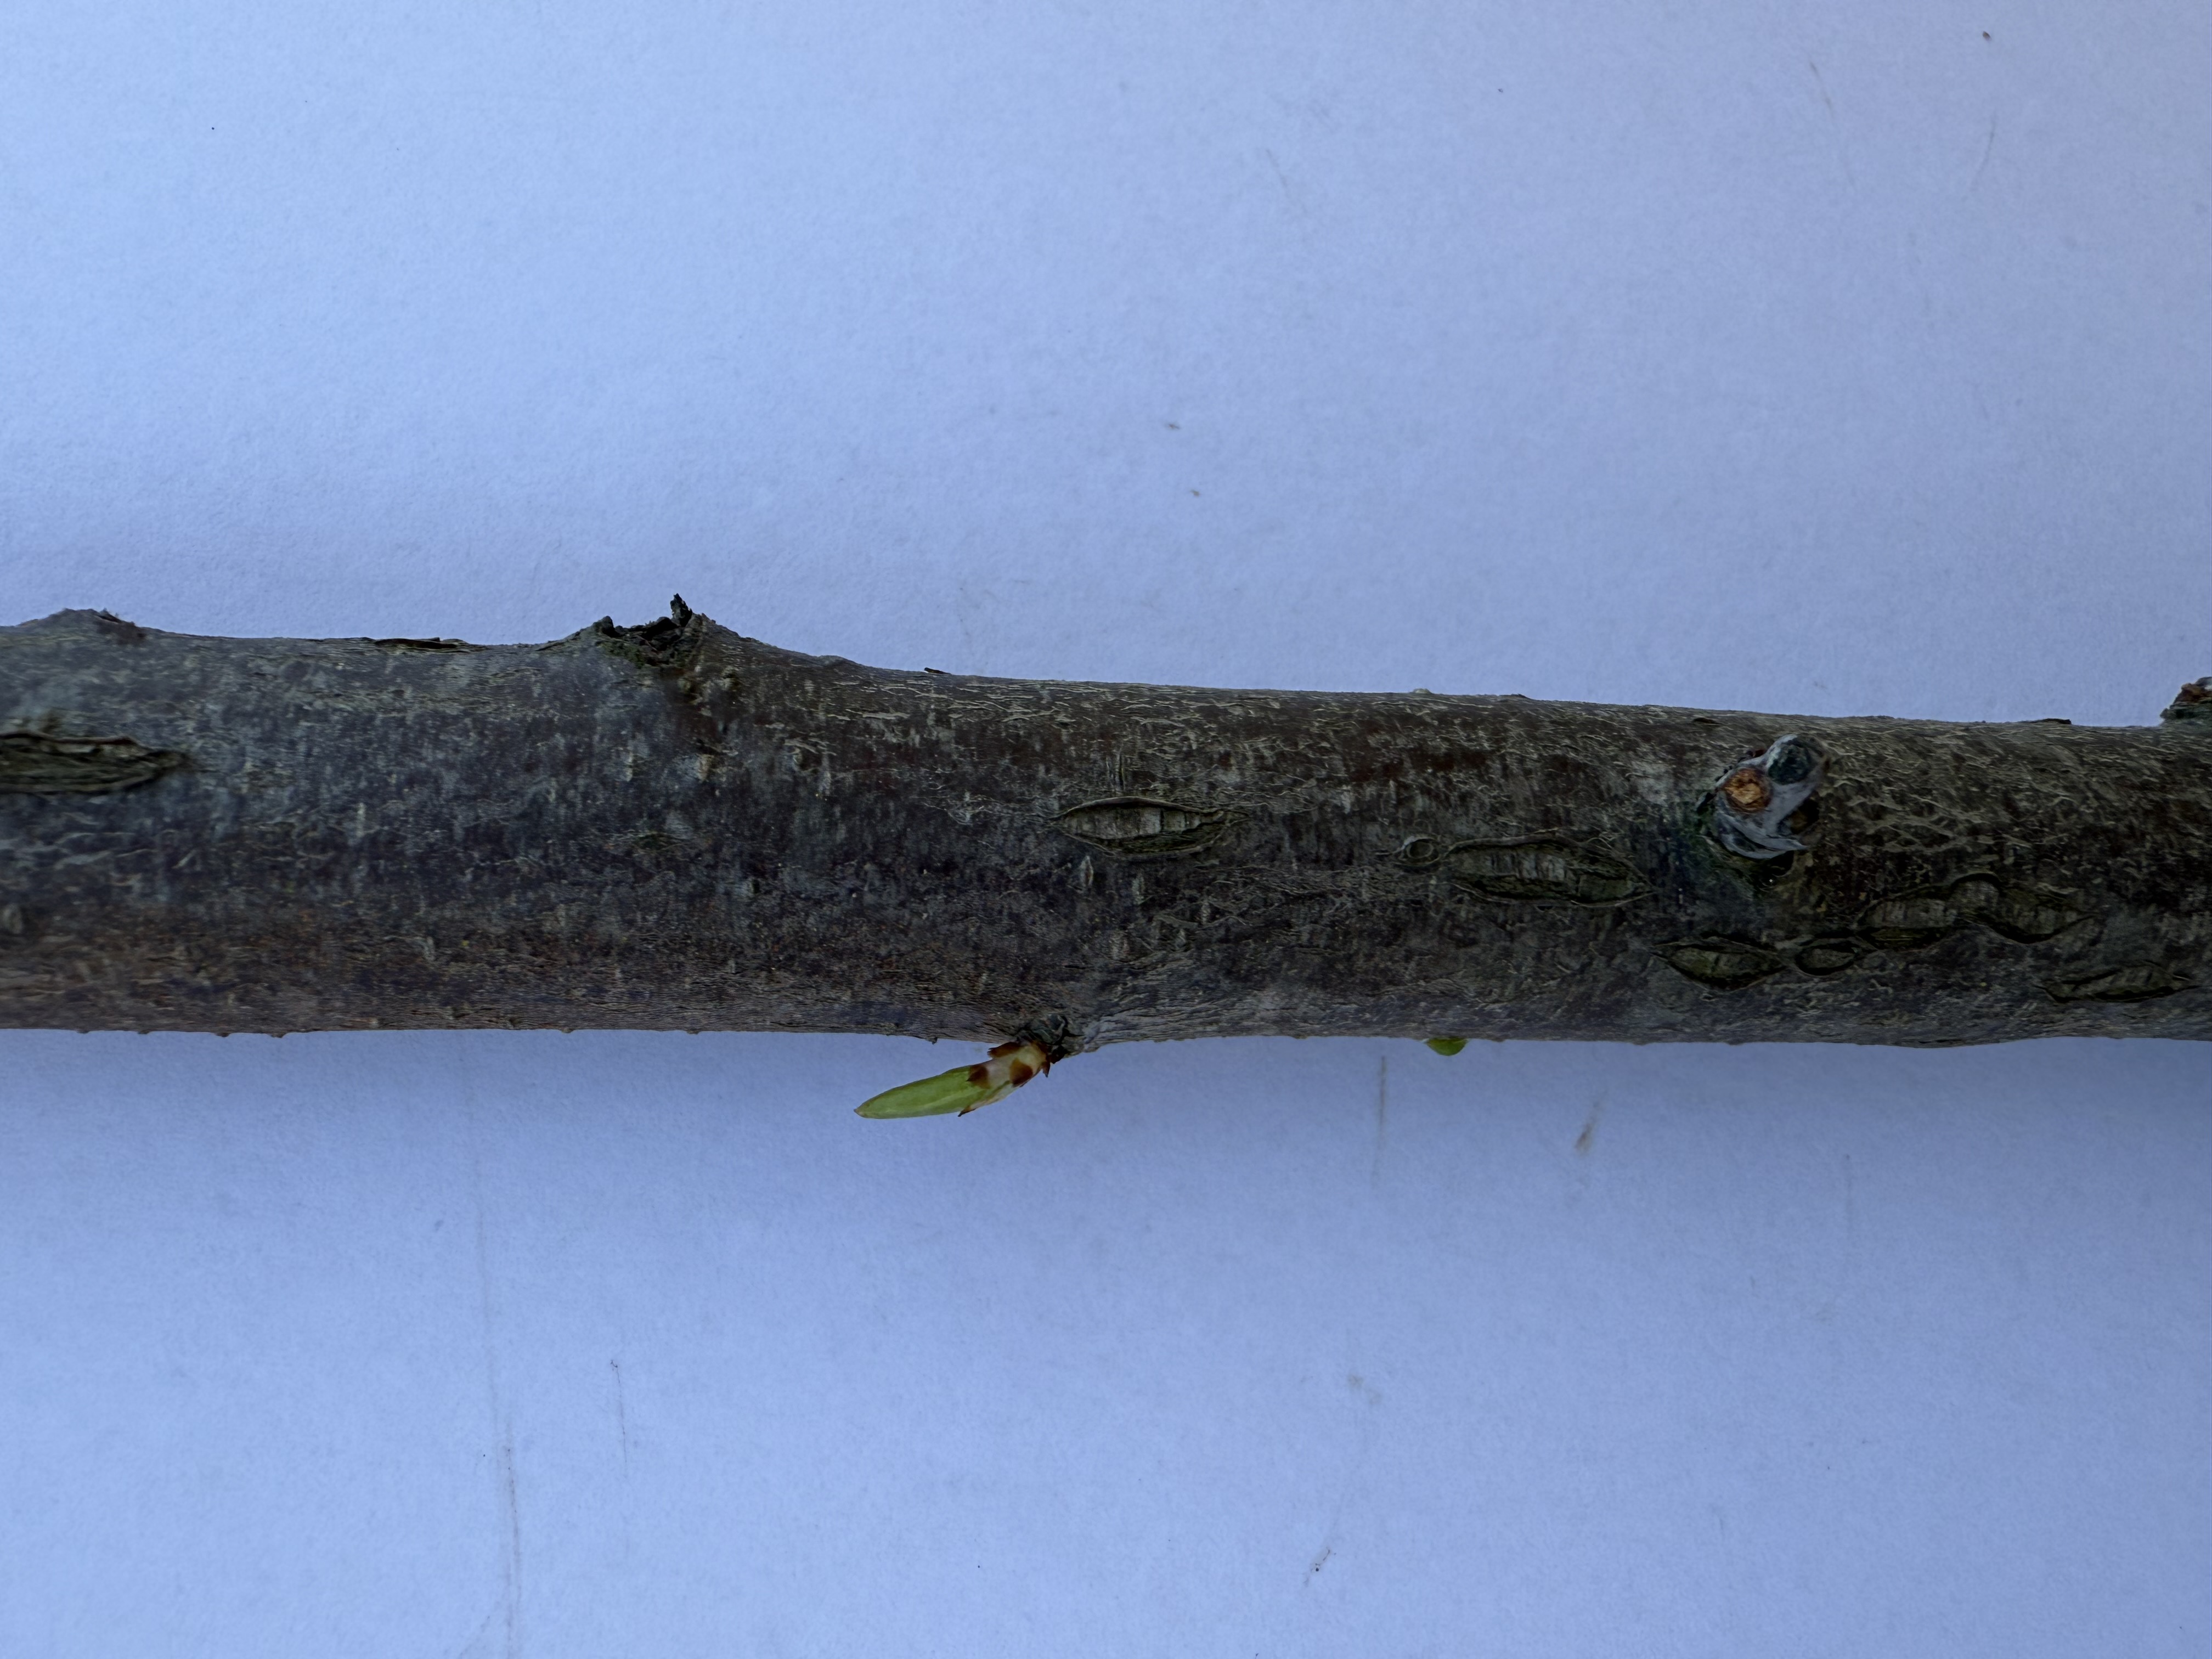
Variety: Fortune Plum